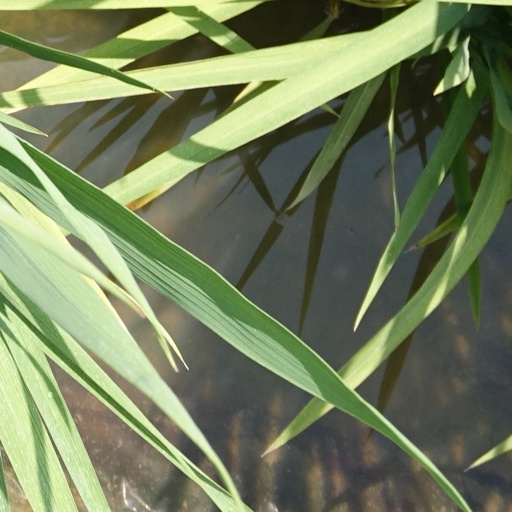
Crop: rice